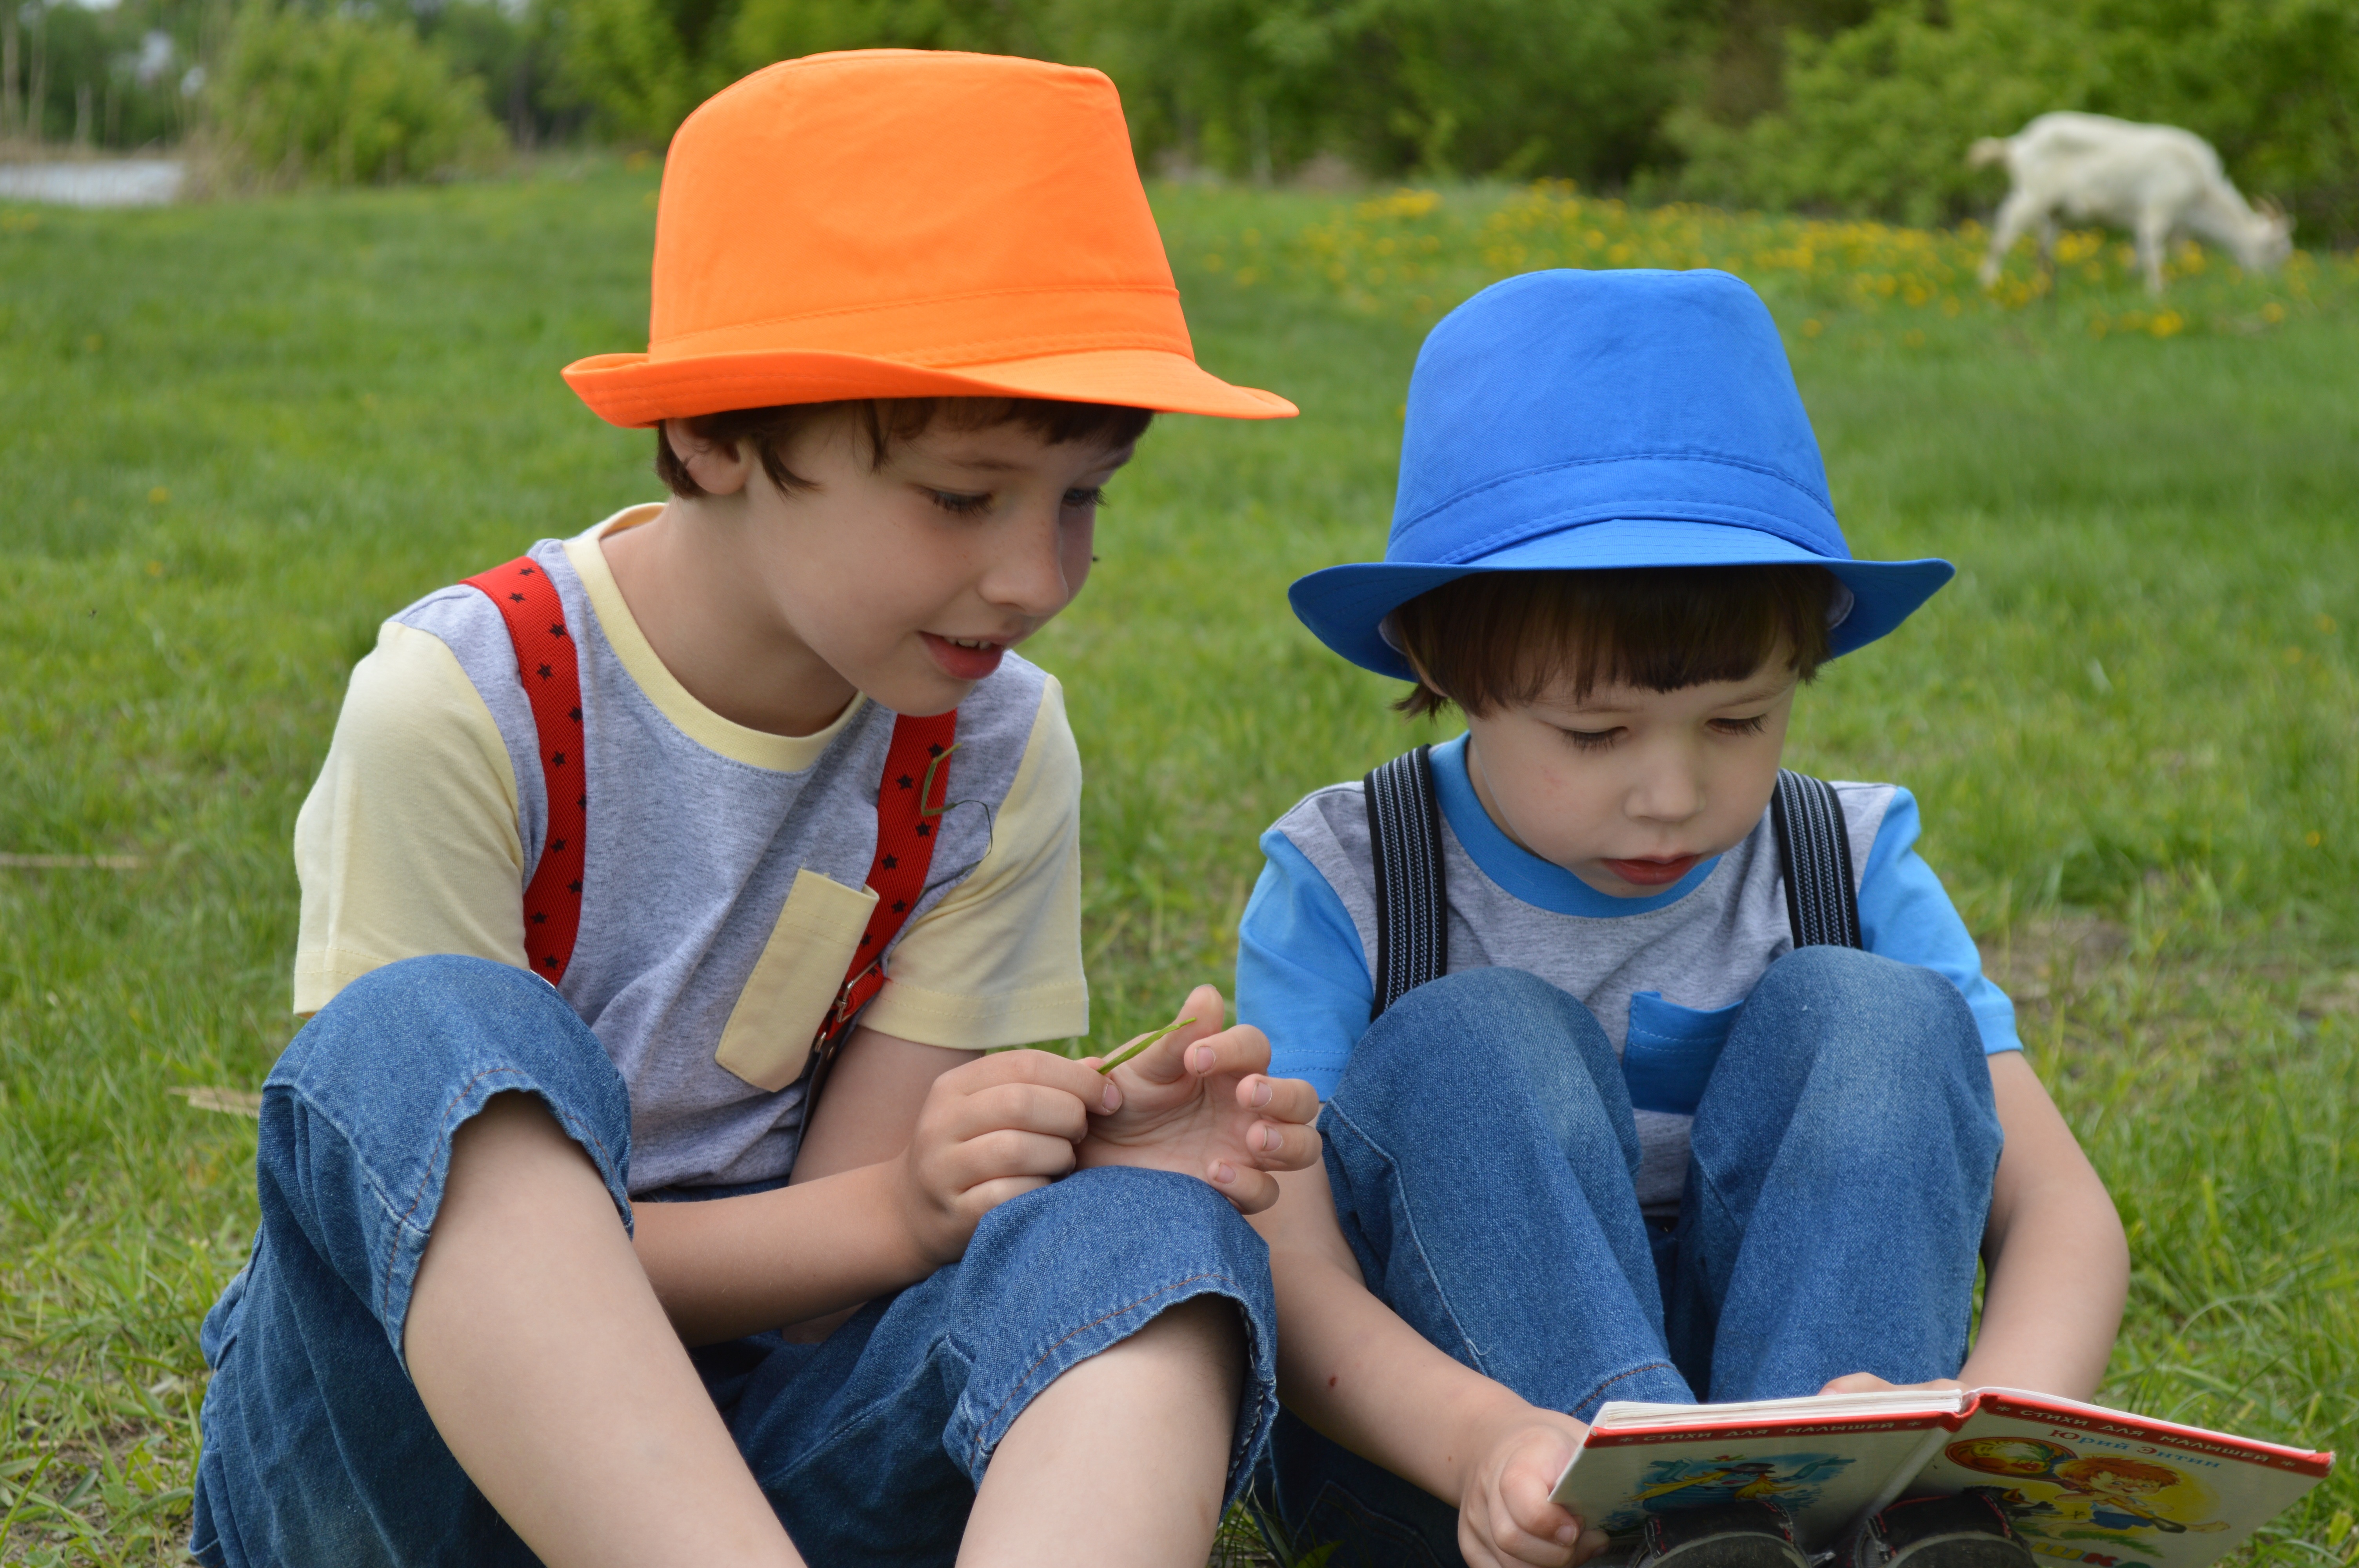
kids, boys, nose, hat, grass, sitting, hand, child, summer, People in nature, denim, fashion accessory, sun hat, headgear, sharing, grassland, grass family, toddler, spring, meadow, reading, lap, fedora, cowboy hat, pasture, prairie, learning, student